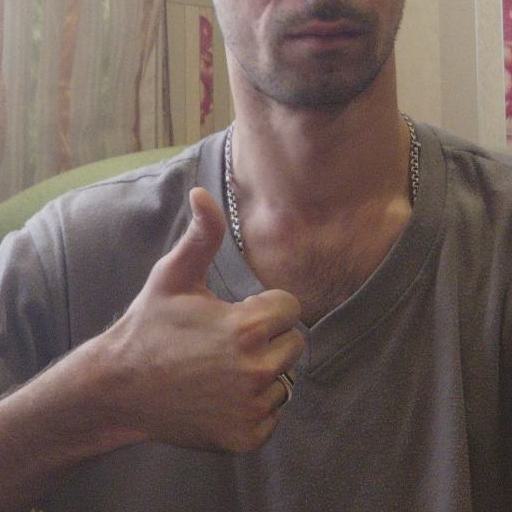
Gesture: like